Revetment

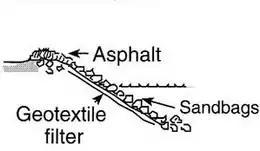
Asphalt and sandbag revetment with a geotextile filter

A revetment in stream restoration, river engineering or coastal engineering is a facing of impact-resistant material (such as stone, concrete, sandbags, or wooden piles) applied to a bank or wall in order to absorb the energy of incoming water and protect it from erosion. River or coastal revetments are usually built to preserve the existing uses of the shoreline and to protect the slope.